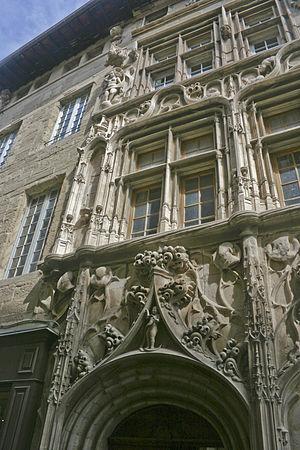
Façade de la Maison des Têtes (détail) à Valence (Drôme, France)
La région Rhône-Alpes regroupe huit départements : l'Ain, l'Ardèche, la Drôme, l'Isère, la Loire, le Rhône, la Savoie et la Haute-Savoie. Deuxième région de France en superficie après Midi-Pyrénées, Rhône-Alpes est également la deuxième en population après l'Île-de-France. Sa préfecture est Lyon.
Valence est une commune du sud-est de la France, préfecture du département de la Drôme en région Auvergne-Rhône-Alpes. Avec 63 714 habitants recensés en 2017, elle est la ville la plus peuplée de la Drôme et la 8ᵉ d'Auvergne-Rhône-Alpes. Ses habitants sont appelés les Valentinois.
Le Vieux Valence est le quartier le plus ancien de la ville de Valence, préfecture du département de la Drôme. D'une façon générale on peut dire que le Vieux Valence est un vaste secteur qui se compose de deux sous-quartiers : Basse ville et Saint-Jean. On y trouve de nombreux édifices inscrits sur la liste des monuments historiques. C'est un quartier vivant composé de rues piétonnes avec des commerces, des boutiques et des restaurants, ainsi que de plusieurs places, dont la place des Clercs, la place des Ormeaux, la place Saint-Jean et la place de la Pierre. Le Vieux Valence se situe à proximité du centre-ville de Valence.